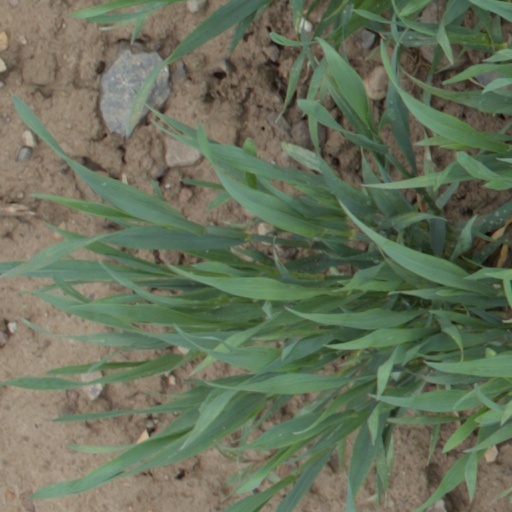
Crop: wheat